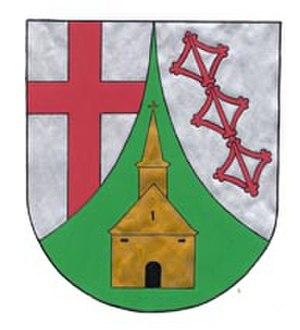
Mermuth est une municipalité du Verbandsgemeinde Emmelshausen, dans l'arrondissement de Rhin-Hunsrück, en Rhénanie-Palatinat, dans l'ouest de l'Allemagne.